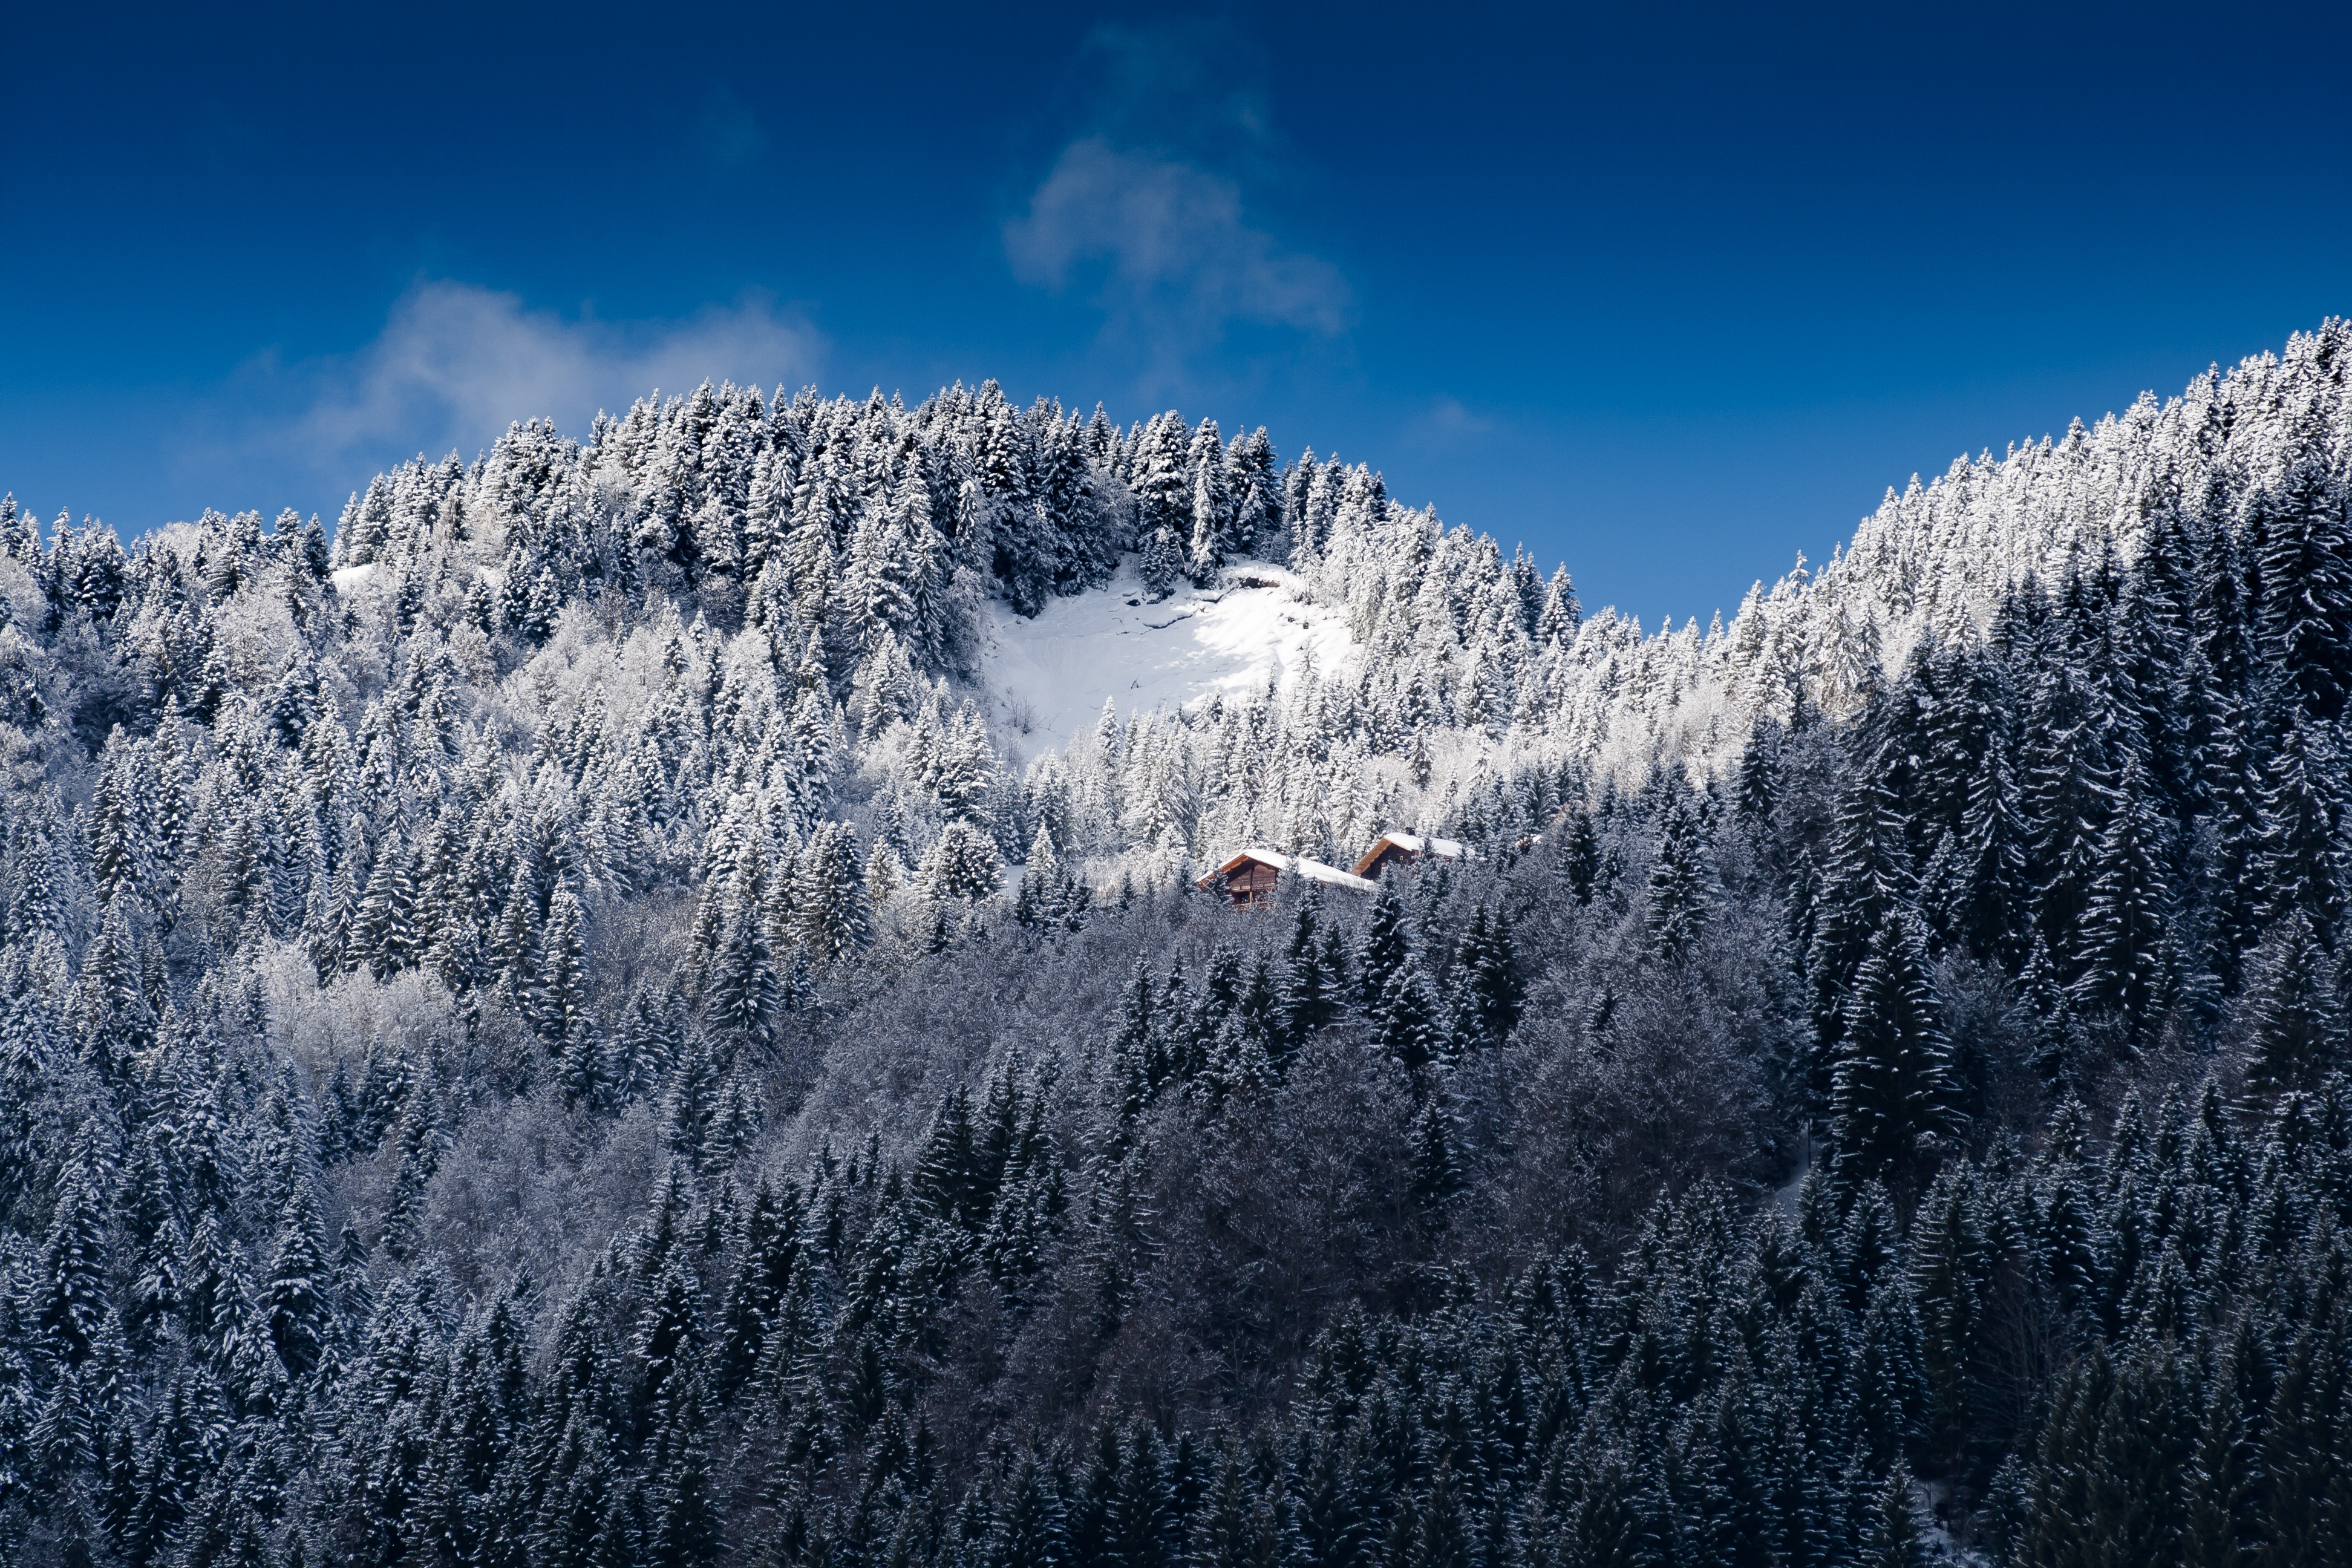
landscape, tree, nature, forest, mountain, snow, cold, winter, cloud, frost, mountain range, weather, snowy, season, ridge, summit, alps, landform, geographical feature, woody plant, mountainous landforms, geological phenomenon